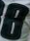
Number: 8